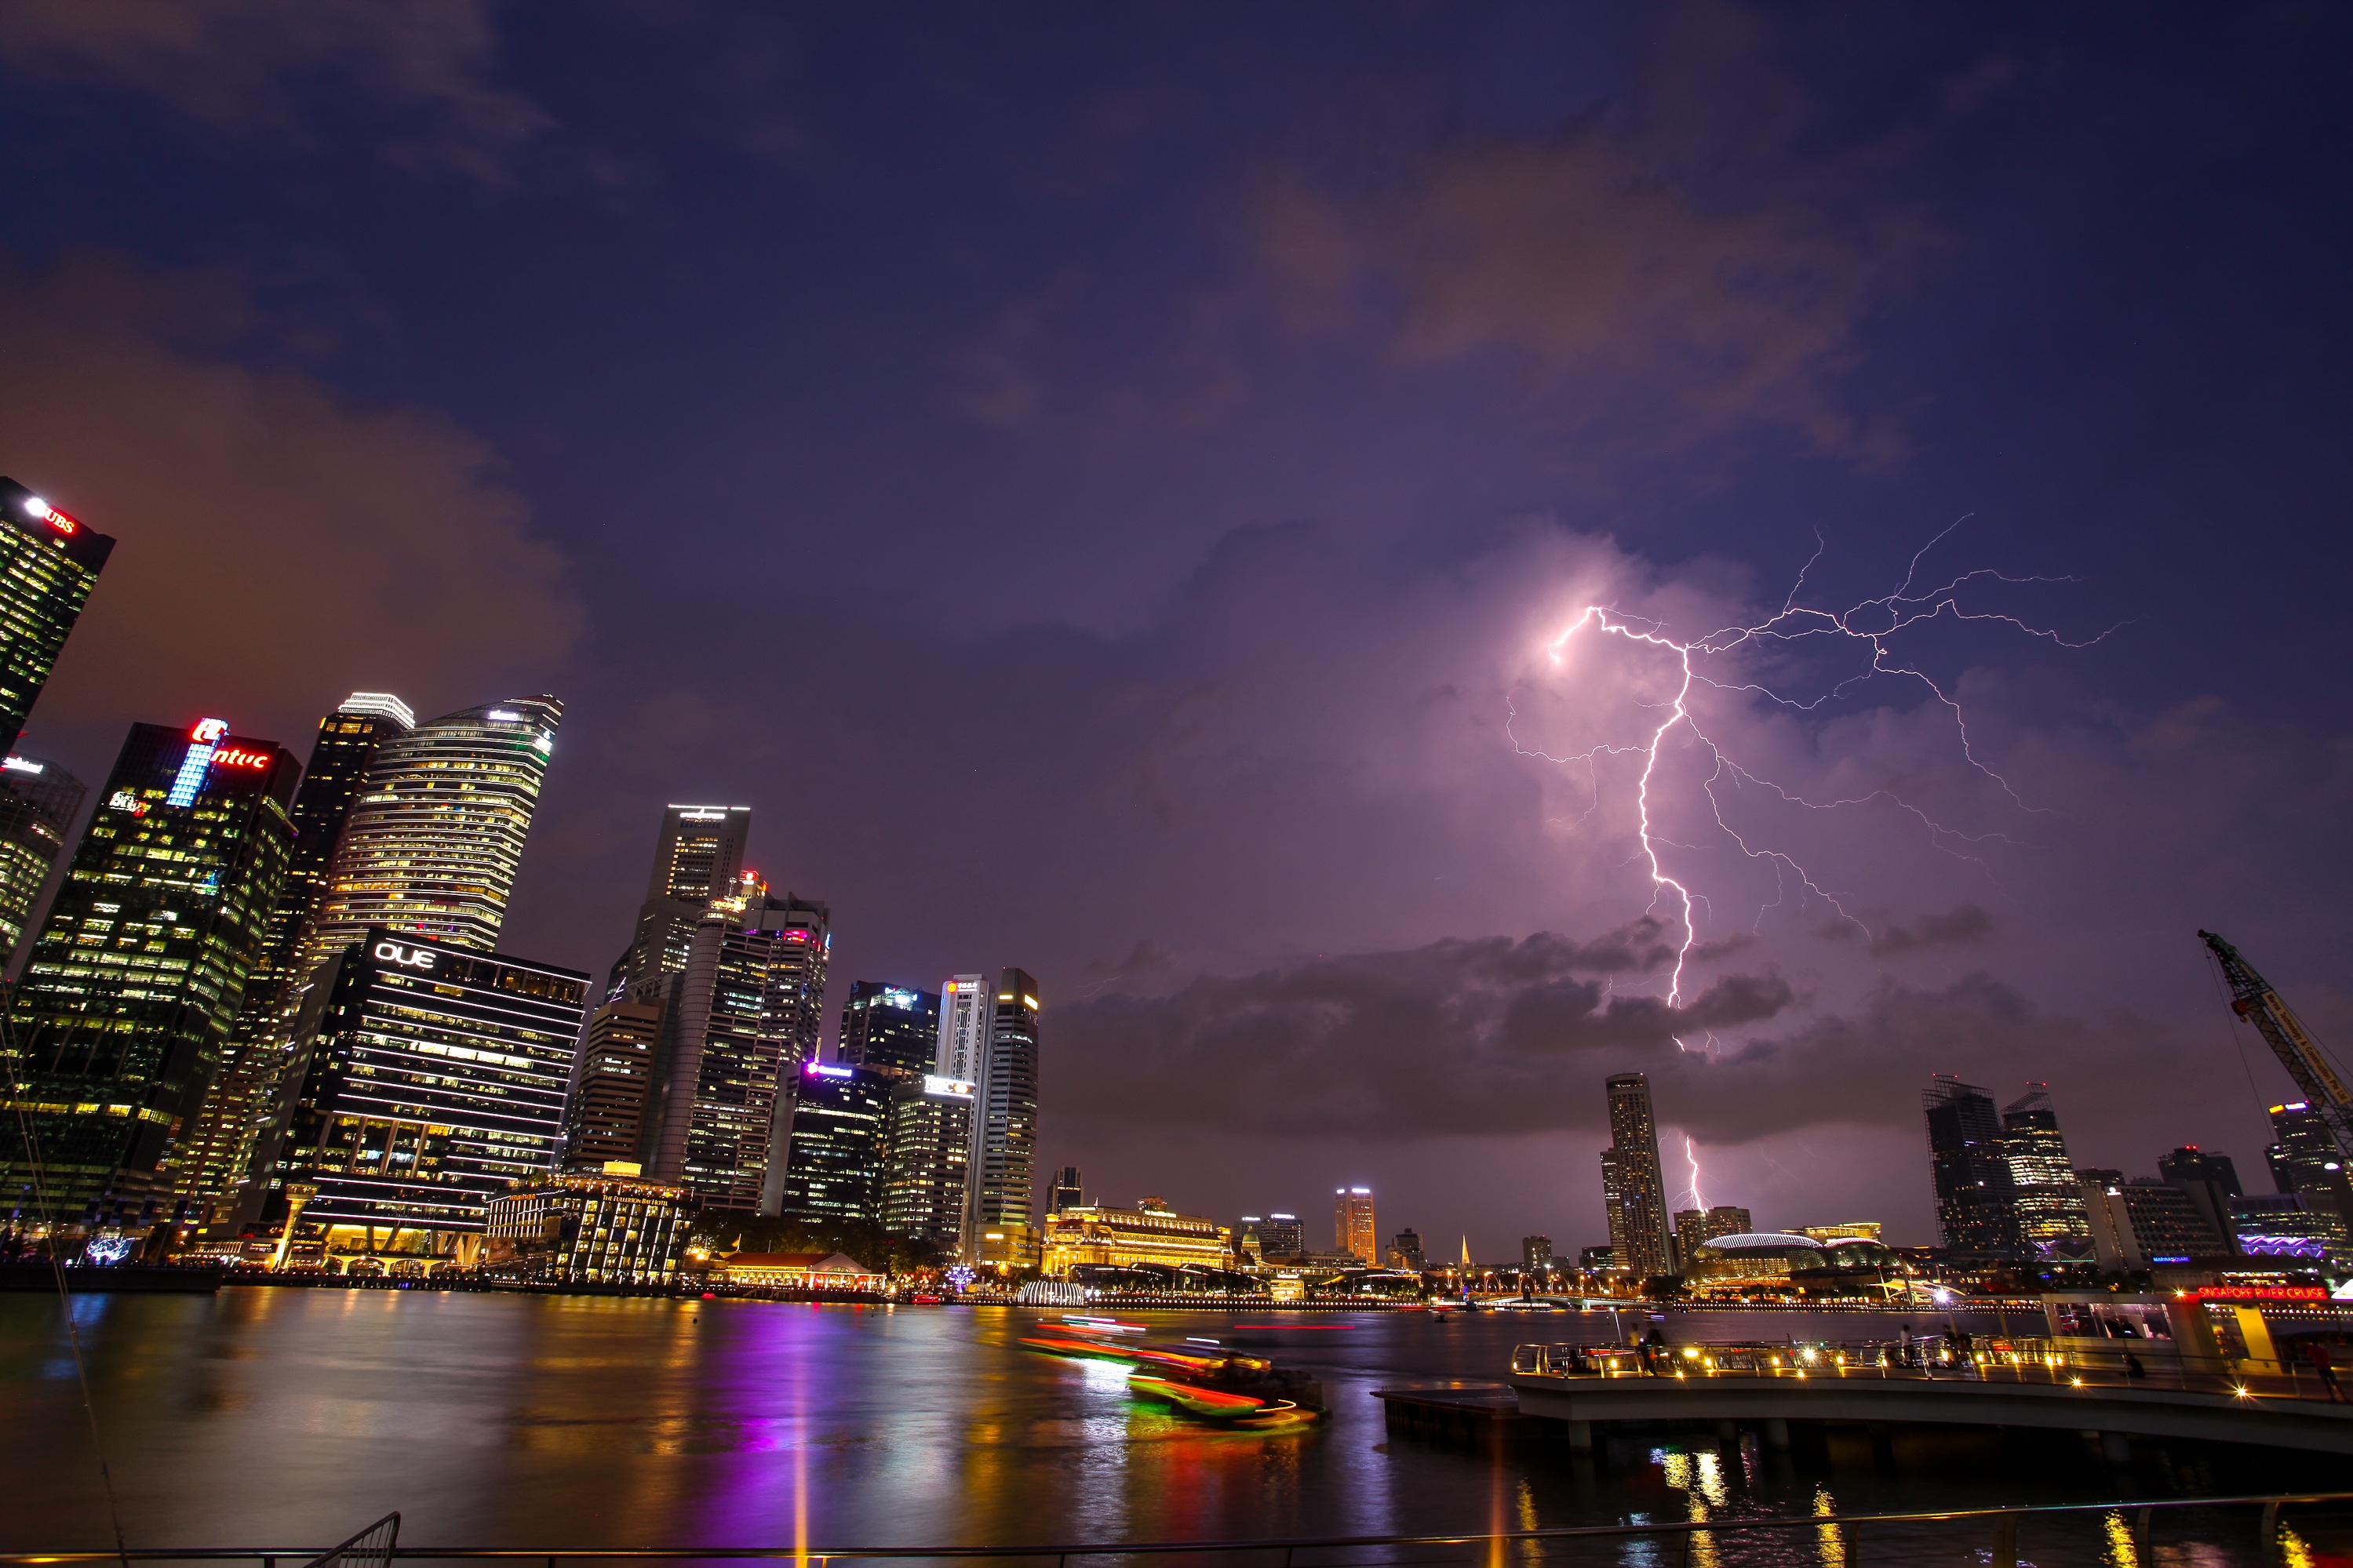
nature, light, cloud, sky, skyline, night, city, cityscape, dark, dusk, evening, symbol, electrical, natural, weather, storm, blue, electricity, lighting, lightning, energy, thunder, power, flash, bolt, bright, danger, thunderstorm, electric, shock, charge, strike, powerful, thunderbolt, human settlement, metropolitan area